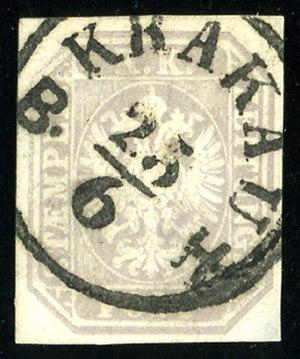
Timbre pour Journaux de l' Autriche KK émis en 1863, oblitéré à Krakau Gare (Cracovie, Galicie polonaise)
Cet article est une introduction à l'histoire philatélique et postale de l'empire d'Autriche, puis Autriche-Hongrie, limité après le compromis de 1867 à la partie autrichienne, vu l'autonomie de la poste du Royaume de Hongrie en 1867. Seule la République d'Autriche est traîtée après 1918, vu l'indépendance des autres territoires. Pour les provinces italiennes de Lombardie et Vénétie, et les bureaux de poste dans l'empire ottoman, il y a d'autres articles.